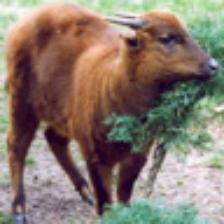
Label: NonHuman